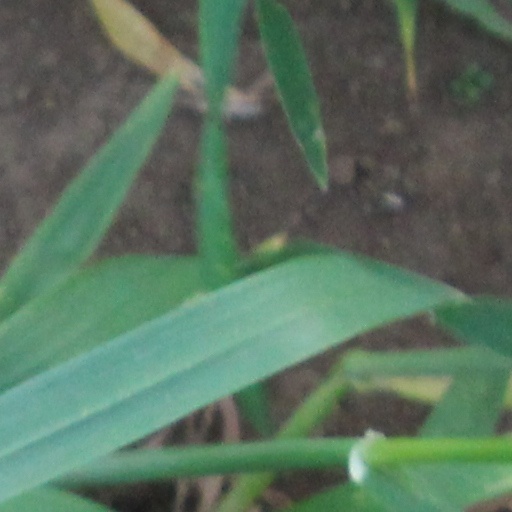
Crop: wheat